Massacres of Poles in Volhynia and Eastern Galicia

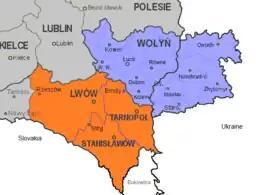
Map of Wołyń (Volhynia) and Eastern Galicia in 1939

The recreated Polish state covered large territories inhabited by Ukrainians, while the Ukrainian movement failed to achieve independence. According to the Polish census of 1931, in Eastern Galicia, the Ukrainian language was spoken by 52% of the inhabitants, Polish by 40% and Yiddish by 7%. In Wołyn (Volhynia), Ukrainian was spoken by 68% of the inhabitants, Polish by 17%, Yiddish by 10%, German by 2%, Czech by 2% and Russian by 1%.